Donato da Formello

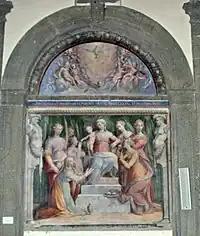
Fresco from the San Lorenzo in Formello, ca. 1570

Donato da Formello (c. 1550–c. 1580), sometimes known as Donato Palmieri, was an Italian painter of the late Renaissance period. He was a native of Formello, in the duchy of Bracciano. He worked under Giorgio Vasari in projects in the Vatican and Florence. According to Baglione, he visited Rome early in the pontificate of Gregory XIII. He greatly surpassed the style of his instructor, as is evident in his fresco works on a staircase in the Vatican, representing subjects from the life of St. Peter. He died about 1580.